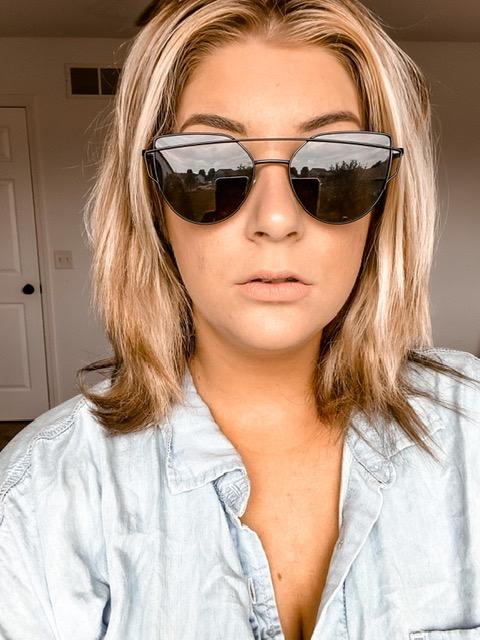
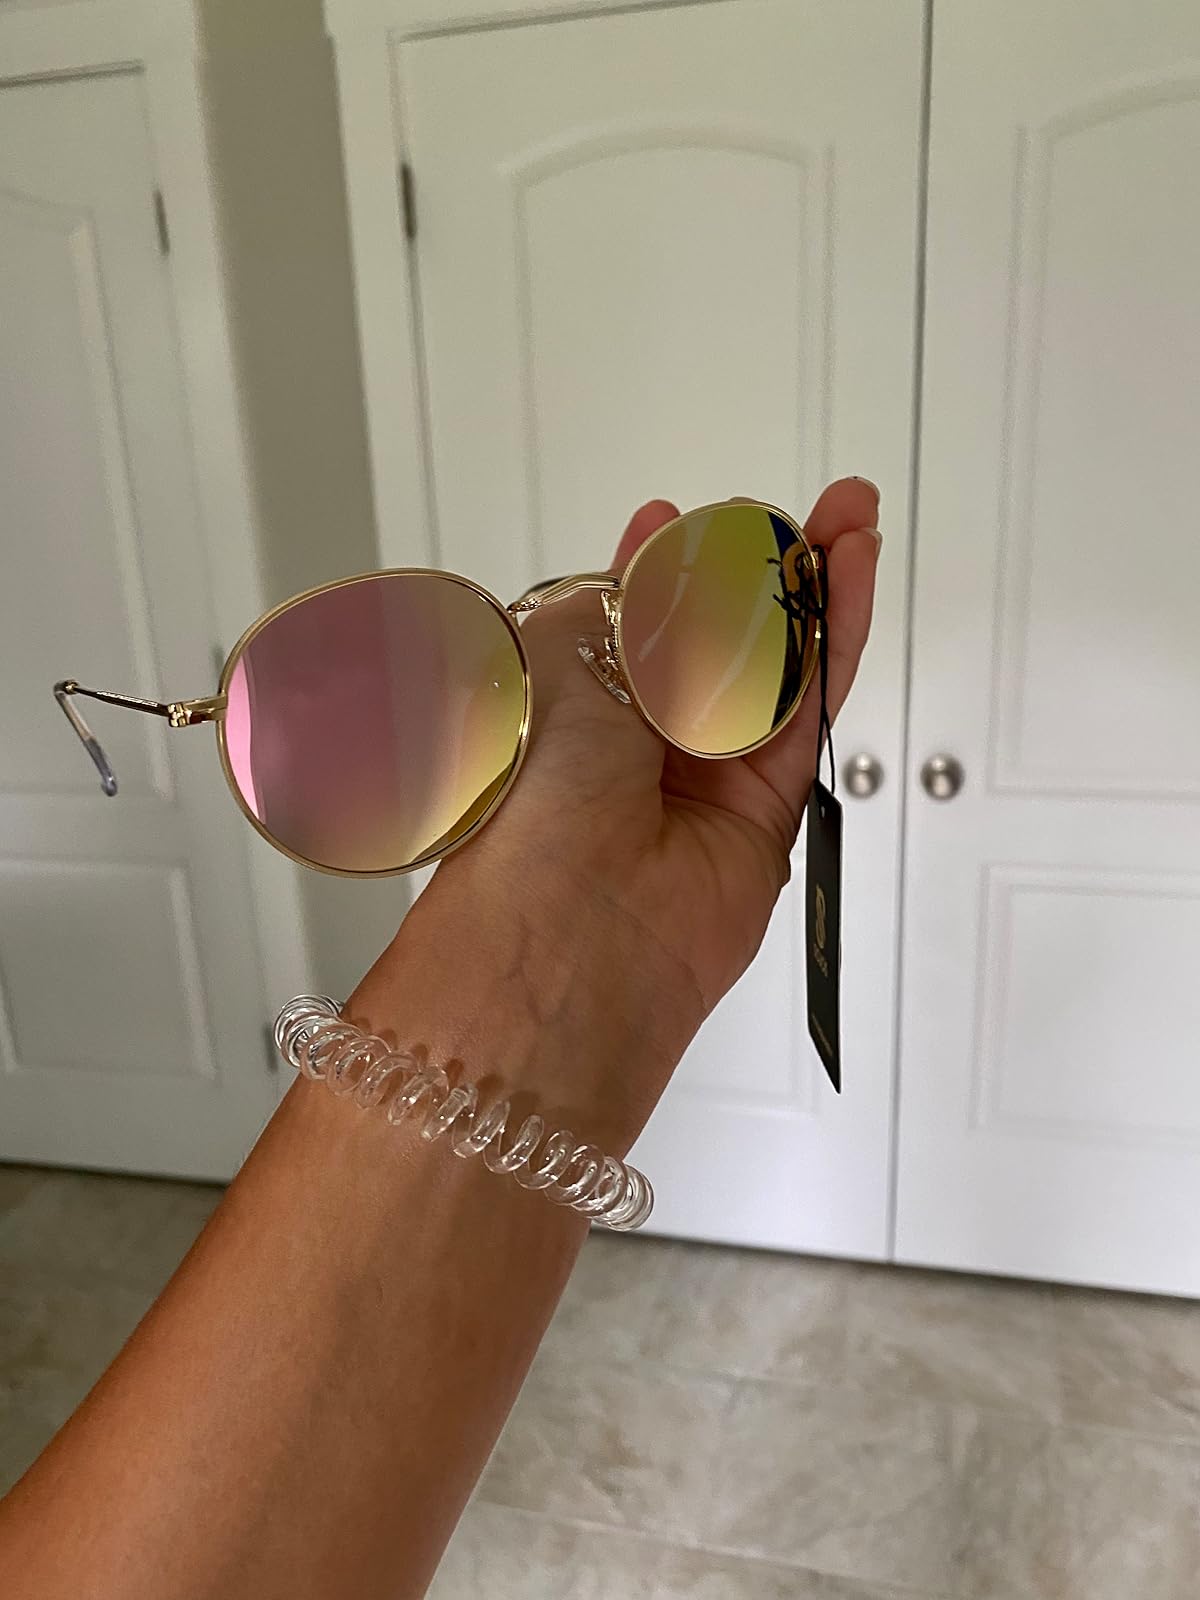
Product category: accessories_sunglasses
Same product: no